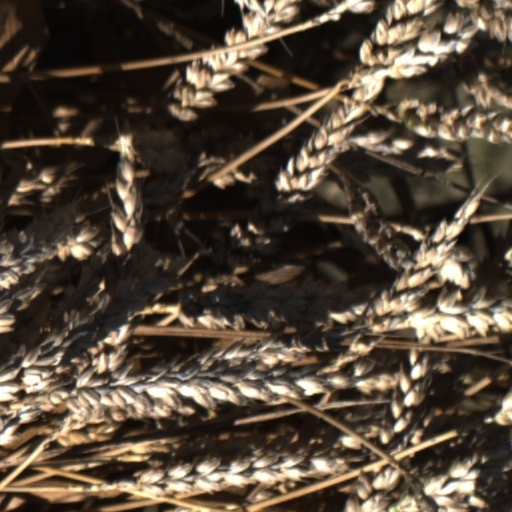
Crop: wheat